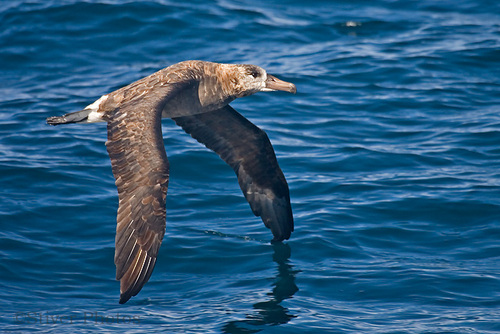
a tan and bird with a large wingspan, and a tan beakgray bodied bird with a white rump and medium length bill.
this is a brown bird with long wings and a large beak.
this bird is brown with white on its head and has a long, pointy beak.
this large bird features a large wingspan and a blunt-tipped beak.
this bird has brown and grey wings, and brown and white swirled feathers covering the majority of its body
this bird is brown in color, with a large curved beak.
this bird is brown in color, with a large curved beak.
this bird has wings that are brown and has an orange billa large bird with a brown coloring and thick beak.
Species: Black Footed Albatross